Sky position (RA, Dec in degrees): 141.413, 7.445
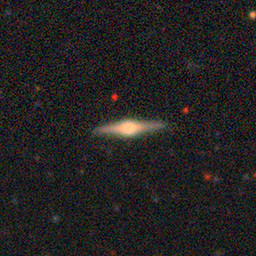
Galaxy morphology: Edge-on Galaxies with Bulge